Scelidosaurus

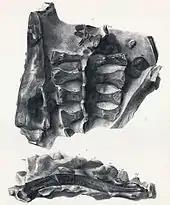
Sacrum and iliac bone

These Irish specimens, alongside another discovered by fossil collector William Gray sometime in the late 19th or early 20th century, were formally studied by Michael J. Simms and colleagues and a study was published on them in the journal "Proceedings of the Geologists' Association" in December 2021. The assignment of the femoral fragment was upheld, with a clear ornithischian identity and with size and morphology specifically very similar to "Scelidosaurus" and unlike close relative "Scutellosaurus". However, the tibia was reinterpreted as that of an indeterminate neotheropod, the pentagonal object as a mere piece of basalt resembling a fossil, and Grey's specimen as belonging to an ichthyosaur. The scelidosaur femur and theropod tibia are the only known remains of dinosaurs from Ireland, which has a poor Mesozoic fossil record entirely consisting of marine localities, and the scelidosaur specimen was the first ever reported from the island. However, in 2024, Satchell reidentified the proximal femur fragment (BELUM K3998) as an indeterminate dinosaur remain, not belonging to a "Scelidosaurus" or an ornithischian.